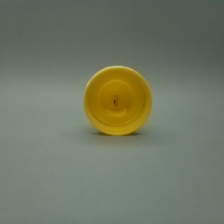
Color: yellow/gold
Cap type: flip-top cap